Interstate 75 in Georgia

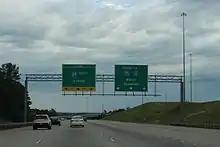
I-75 north at exit 156 in Bibb County in 2016; the left three lanes are for the I-475 bypass of Macon

In addition to the general-purpose lanes added in the 1980s, provisions for high-occupancy vehicle lanes (HOV lanes) and dedicated onramps at Williams Street, Piedmont Avenue, and Memorial Drive were built and were subsequently converted to HOV usage in 1996 on the Downtown Connector. In 1996, HOV lanes were also added from I-285 on the south side of Atlanta to I-285 on the north side of Atlanta.